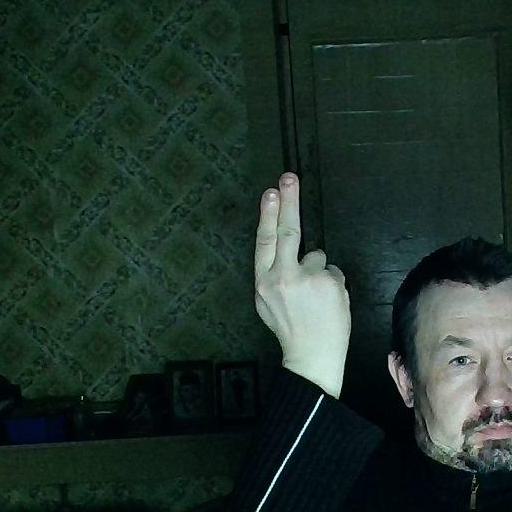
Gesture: two_up_inverted